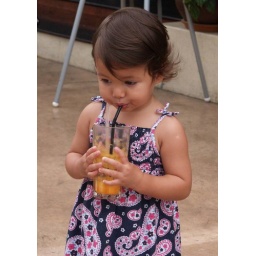
Tamara having a glass of fresh orange juice after running around playing.